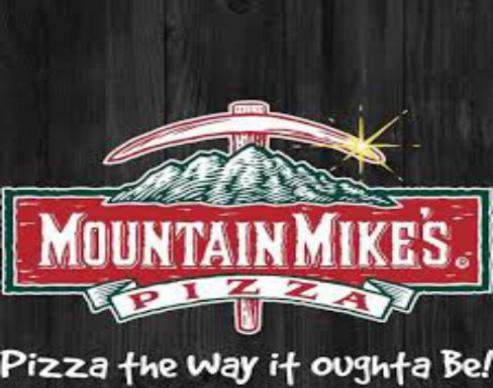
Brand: mountain mike's pizza
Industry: Food